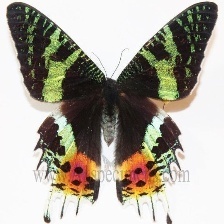
Species: MADAGASCAN SUNSET MOTH